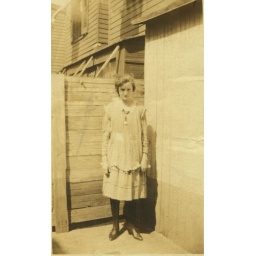
Beatrice Moyer behind her house on the 1800 block of Tasker street in Philadelphia 1917